La Moneda Palace

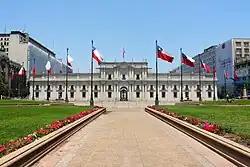
View of La Moneda from the "Plaza de la Constitución"

Palacio de La Moneda ("Palace of the Mint"), or simply La Moneda, is the seat of the president of the Republic of Chile. It also houses the offices of three cabinet ministers: Interior, General Secretariat of the Presidency, and General Secretariat of the Government. Located in downtown Santiago, it occupies an entire block in the Civic District, bordered by Moneda street to the north, Morandé street to the east, Alameda del Libertador Bernardo O'Higgins to the south, and Teatinos street to the west.